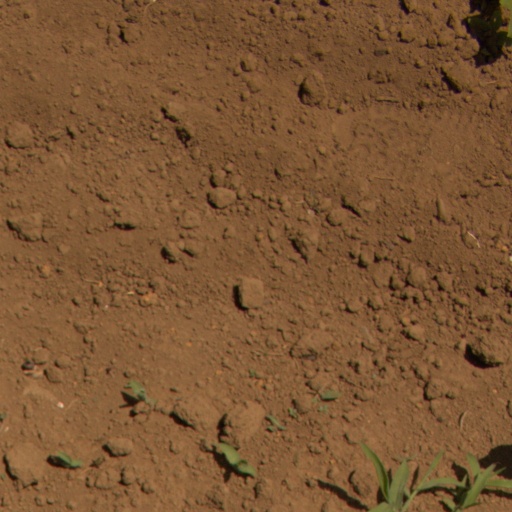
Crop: Jerusalem artichoke